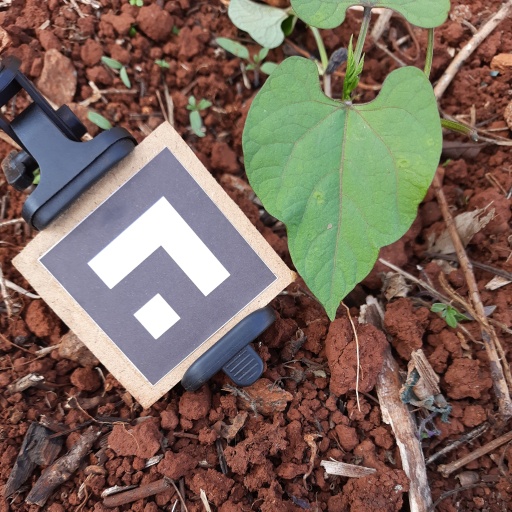
Observations: wavy surface, no eating holes, under cloudy sky